King's House on Schachen

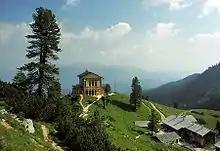
View from the other side

The King's House on Schachen was built between 1869 and 1872 for Ludwig II of Bavaria and designed by architect Georg von Dollmann. It is often described as a hunting lodge, though Ludwig never used it for this purpose, as he didn't like to hunt, instead utilizing it for birthday and anniversary celebrations. The building is the least-known of the palaces built by Ludwig. One room known as the "Turkish or Moorish Room" occupies the entire upper-floor of the castle, and is elaborately decorated in an Oriental fashion. The extravagant upstairs interior stands in stark contrast to the exterior and ground floor, which are rather modestly built in the style of alpine chalets, as they were often built as excursion restaurants.